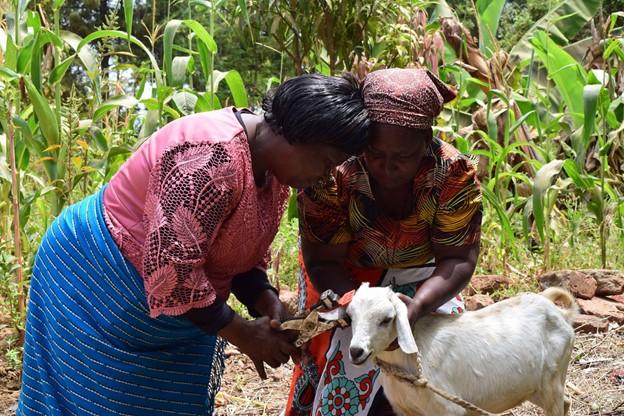
Wakulima wawili wa jinsia ya kike, wakiwa wamemshikilia mbuzi mwenye afya nzuri aliyesimama shambani, akiwa mwenye nguvu na mwili uliojengeka vizuri. Hii ni moja ya mifugo inayofugwa kwa ajili ya maziwa na nyama, na inaonyesha mafanikio ya ufugaji bora unaozingatia lishe na matunzo ya wanyama.